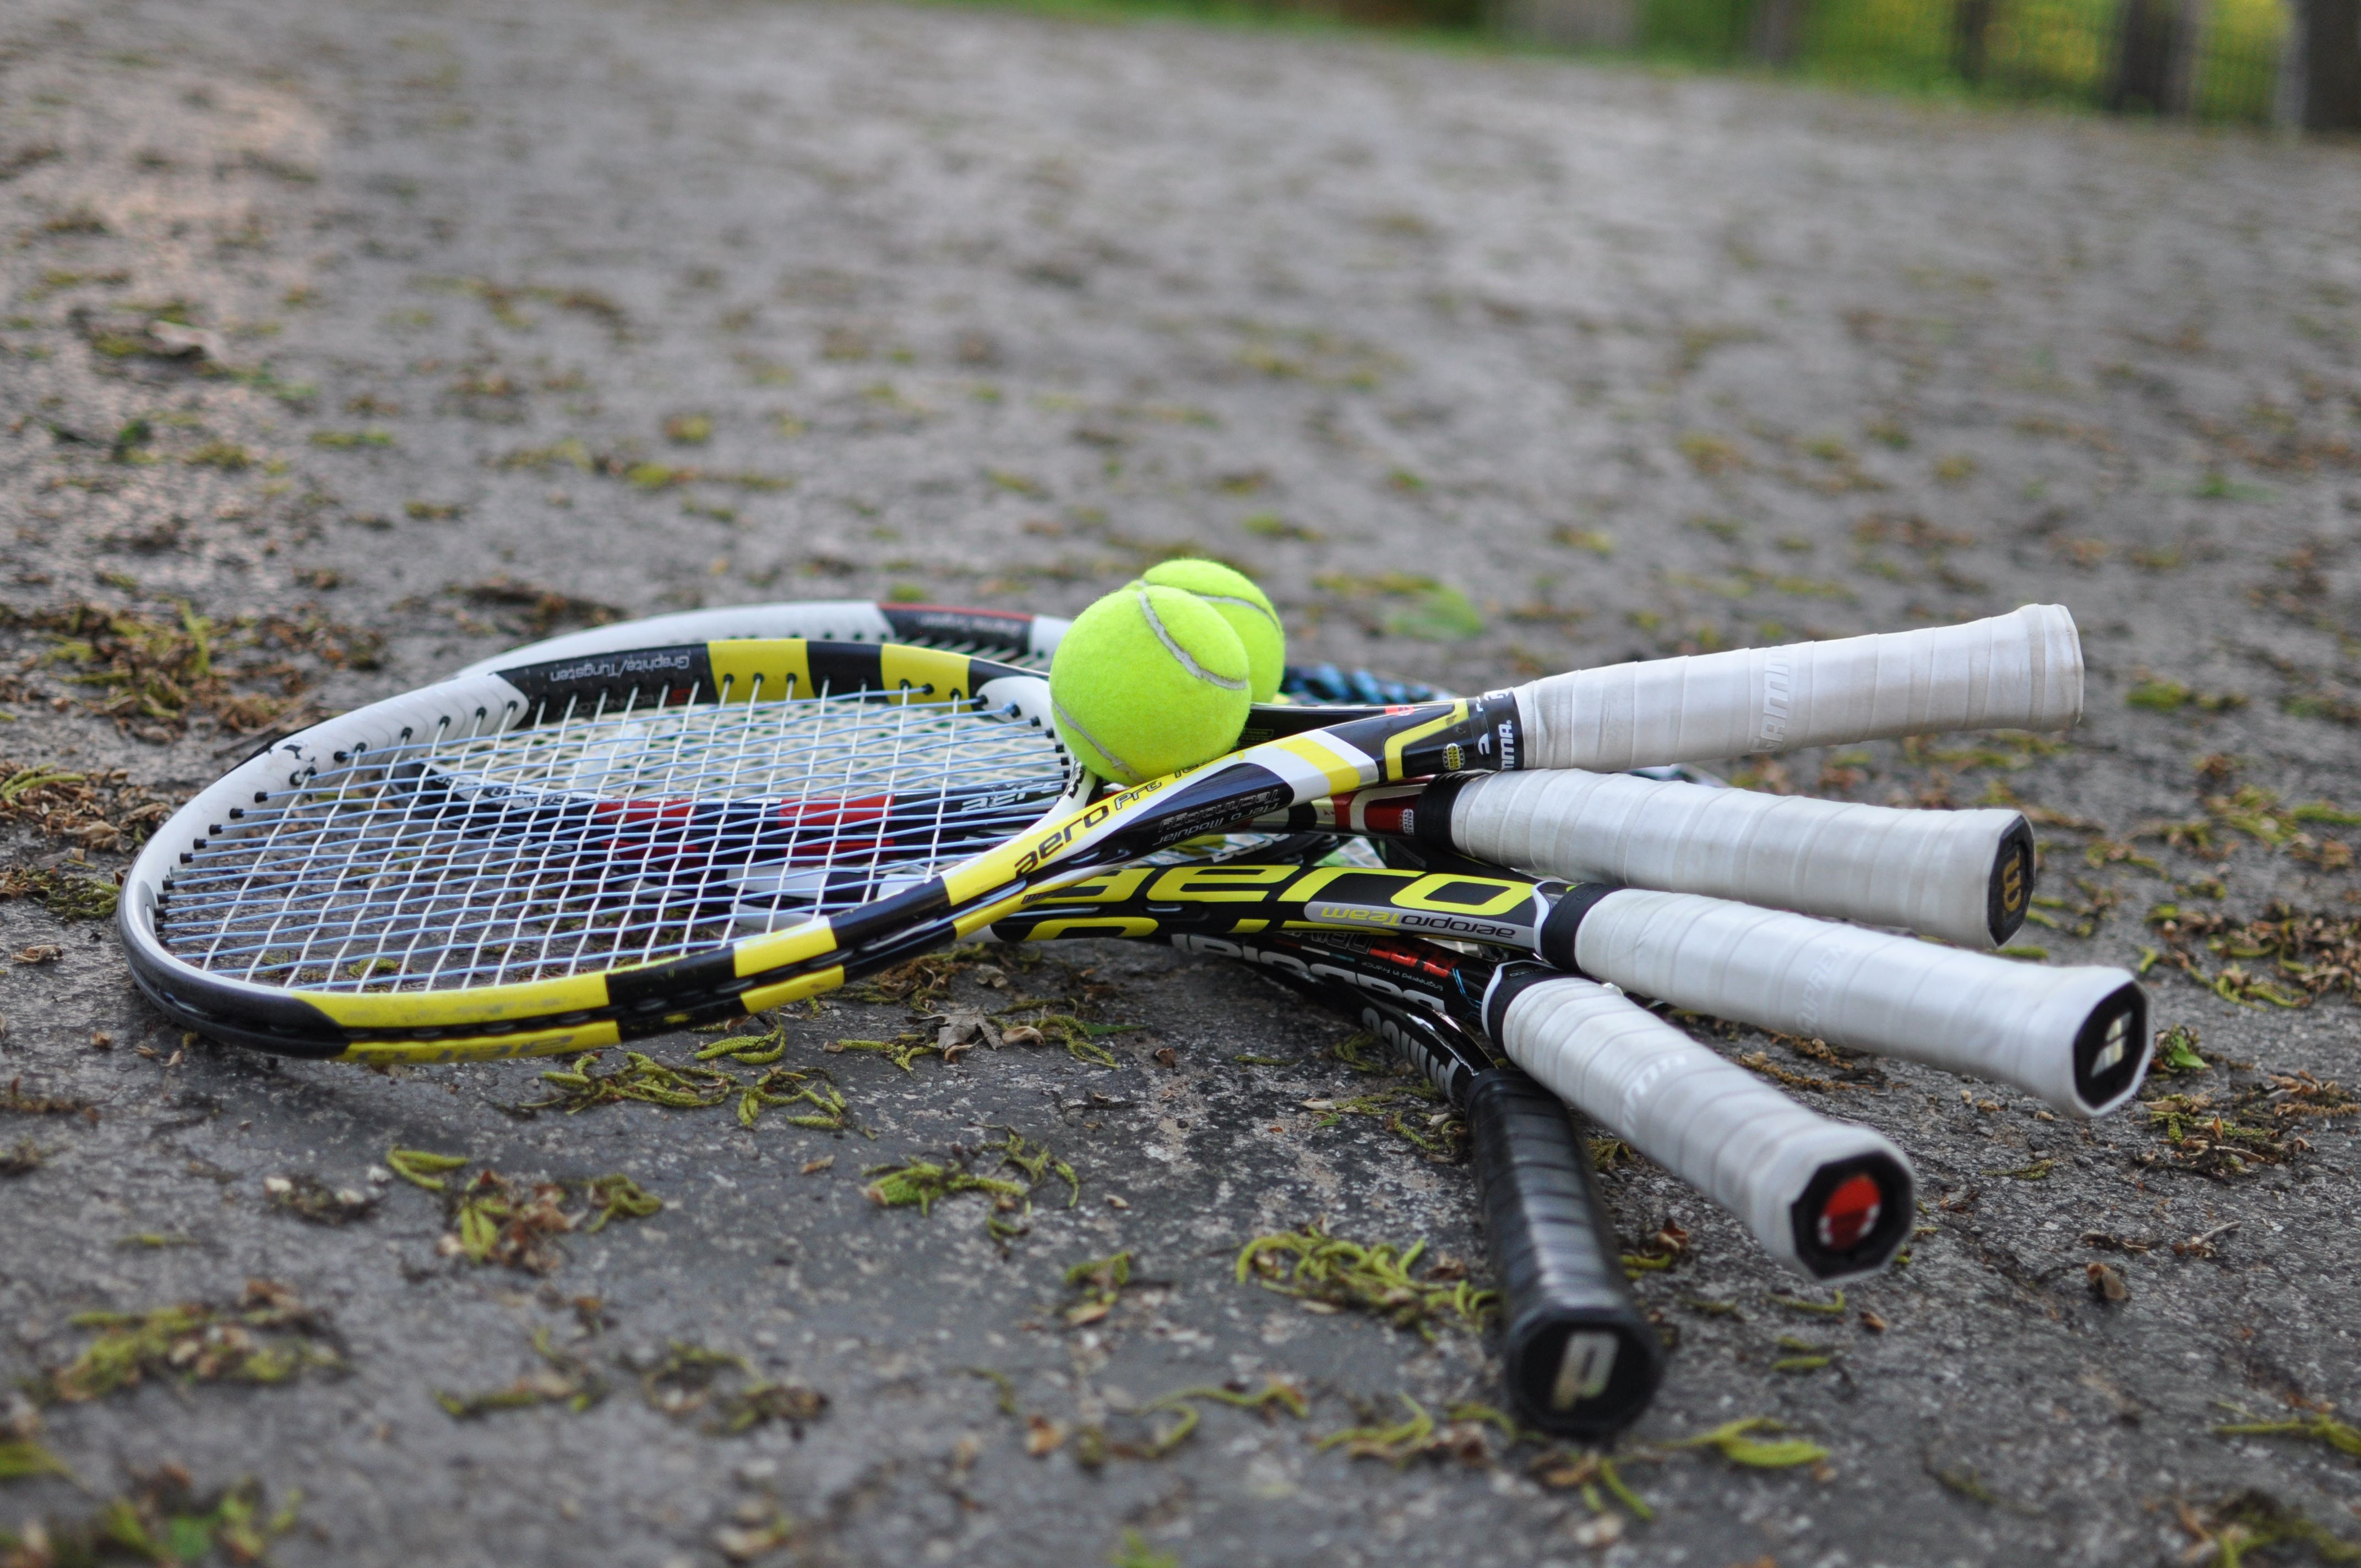
equipment, sports equipment, tennis, sports, balls, racquet, tennis racket accessory